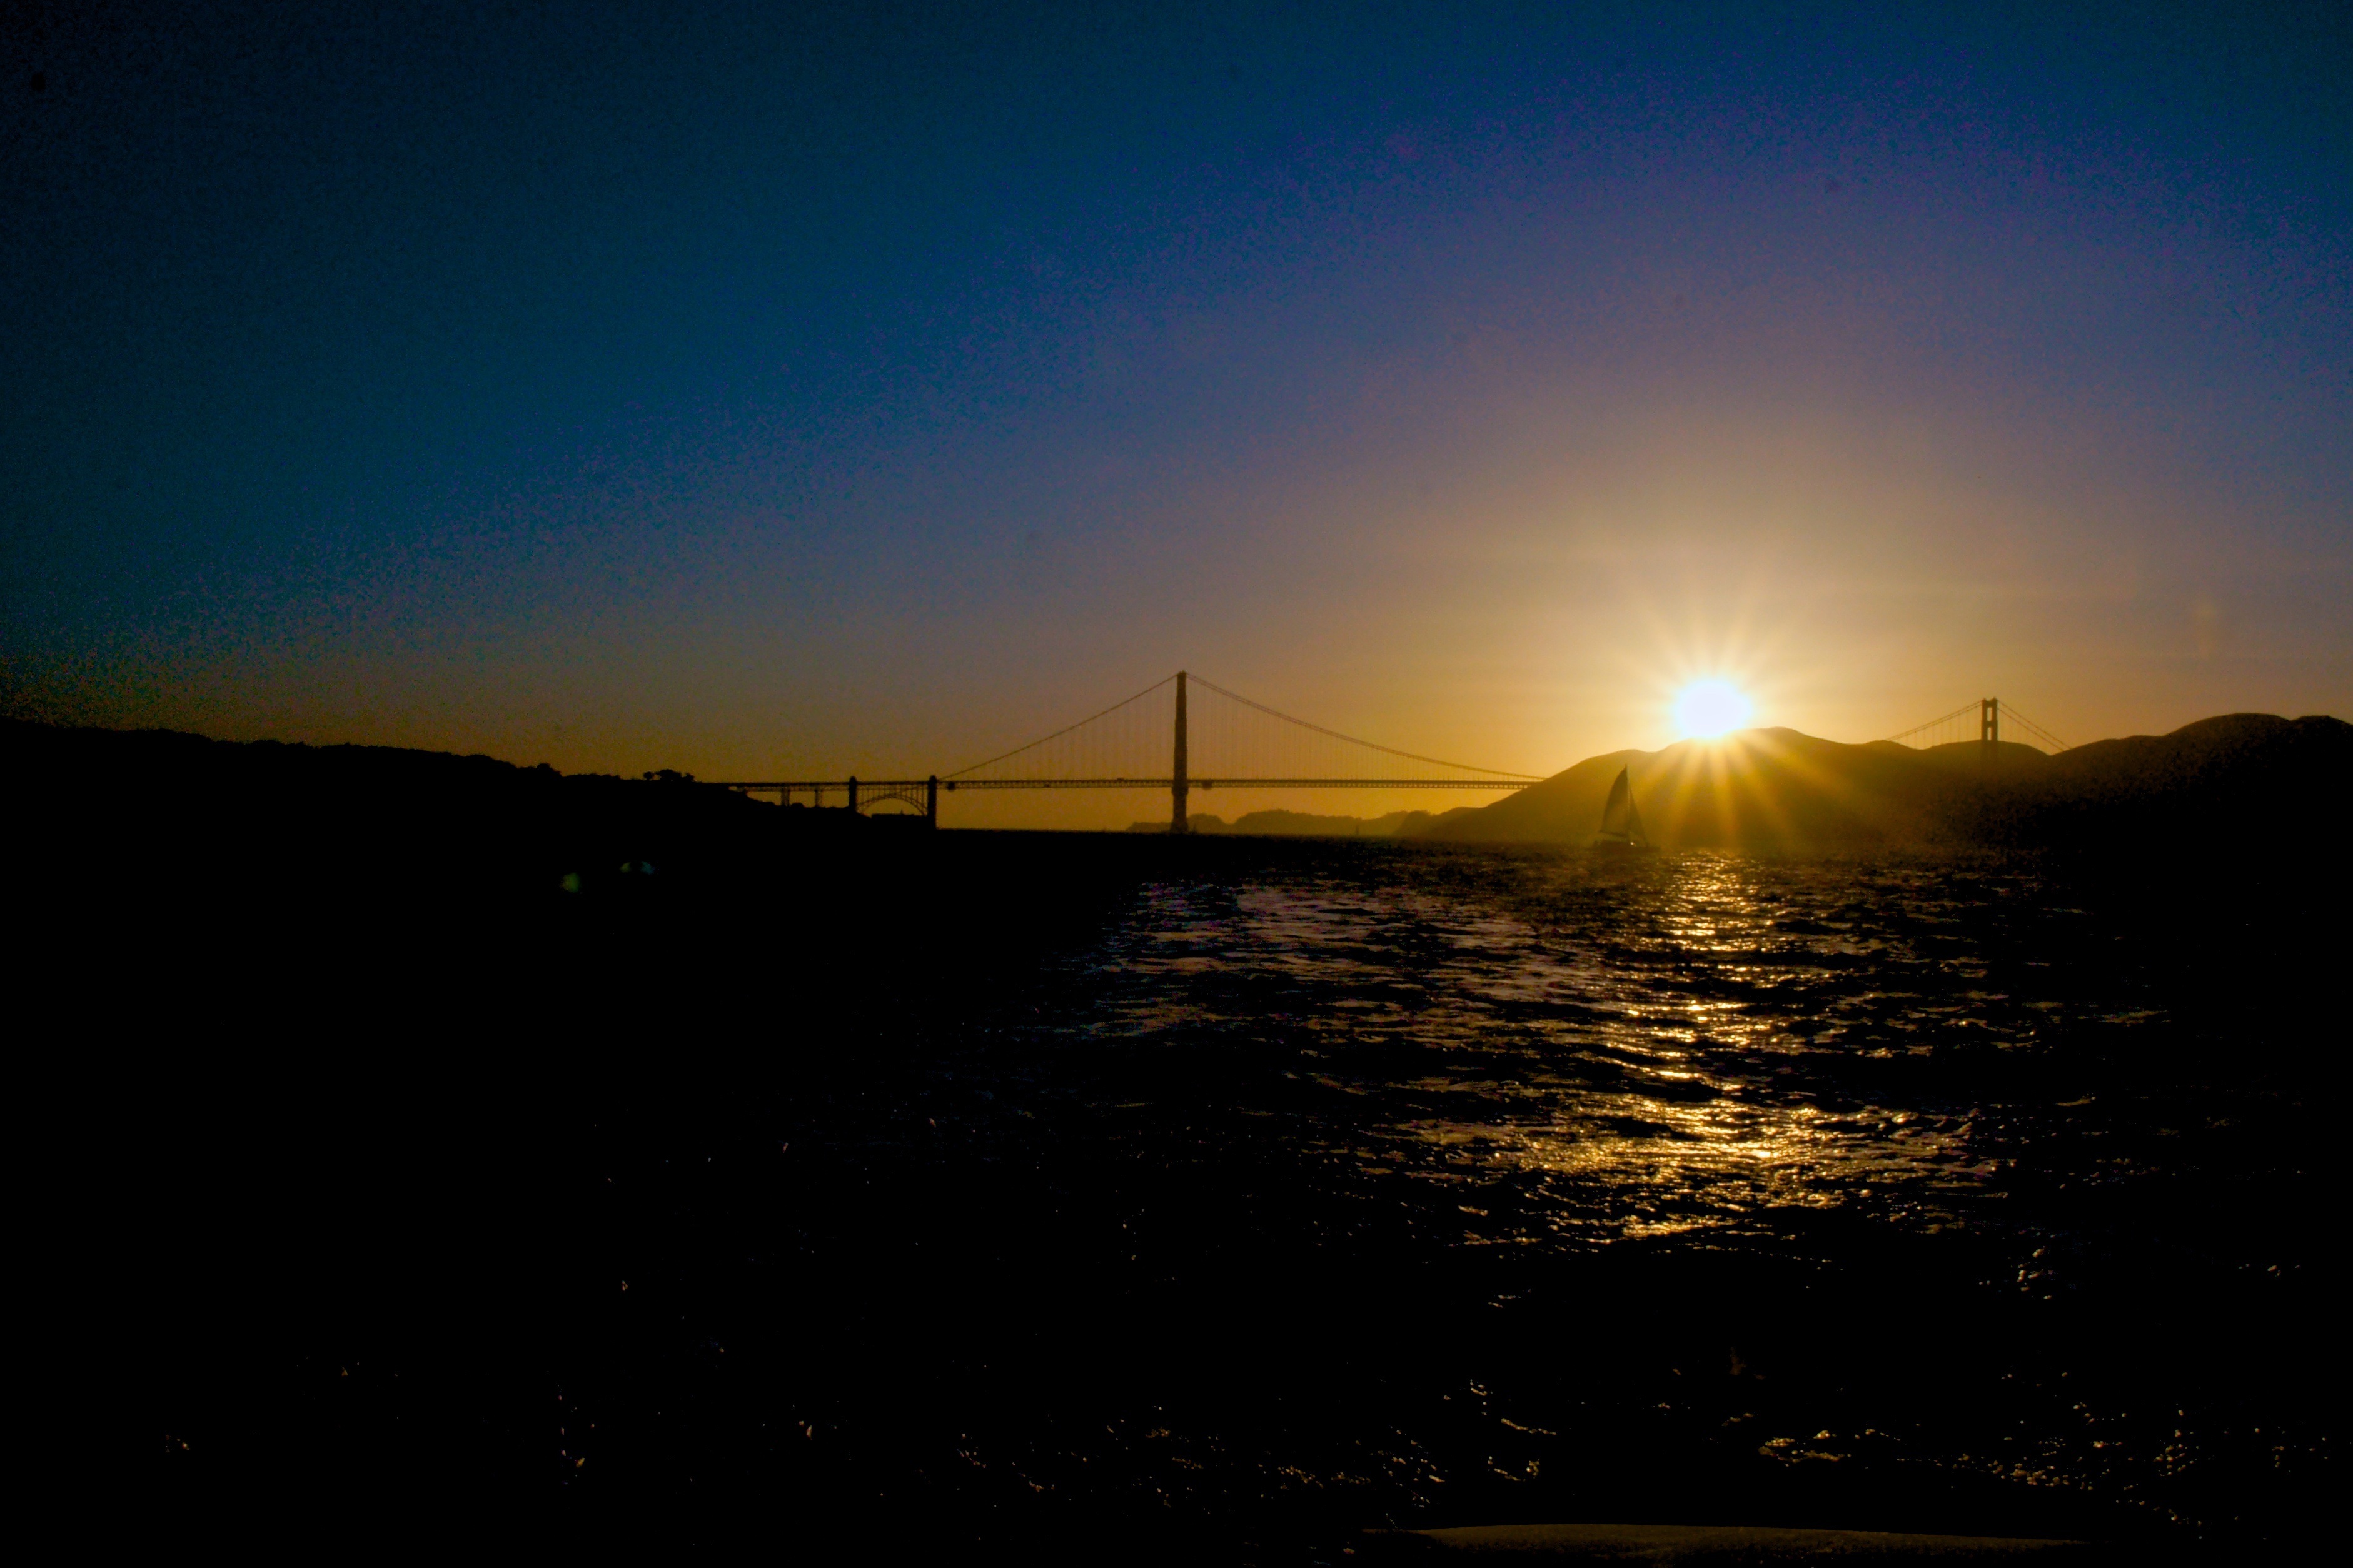
landscape, sea, coast, water, ocean, horizon, light, architecture, structure, sky, sun, sunrise, sunset, bridge, skyline, night, sunlight, morning, wave, dawn, city, urban, cityscape, panorama, vacation, tourist, travel, cable, golden gate bridge, san francisco, dusk, transportation, evening, golden, reflection, red, tower, usa, america, bay, landmark, suspension, harbour, blue, attraction, historic, tourism, gate, california, san, famous, historical, pacific, francisco, afterglow, san francisco skyline, astronomical object